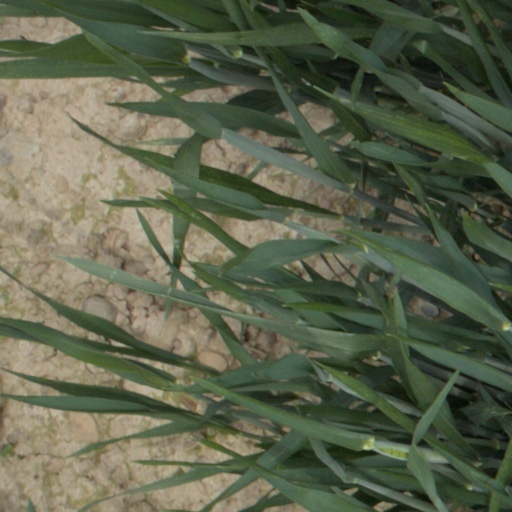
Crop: wheat